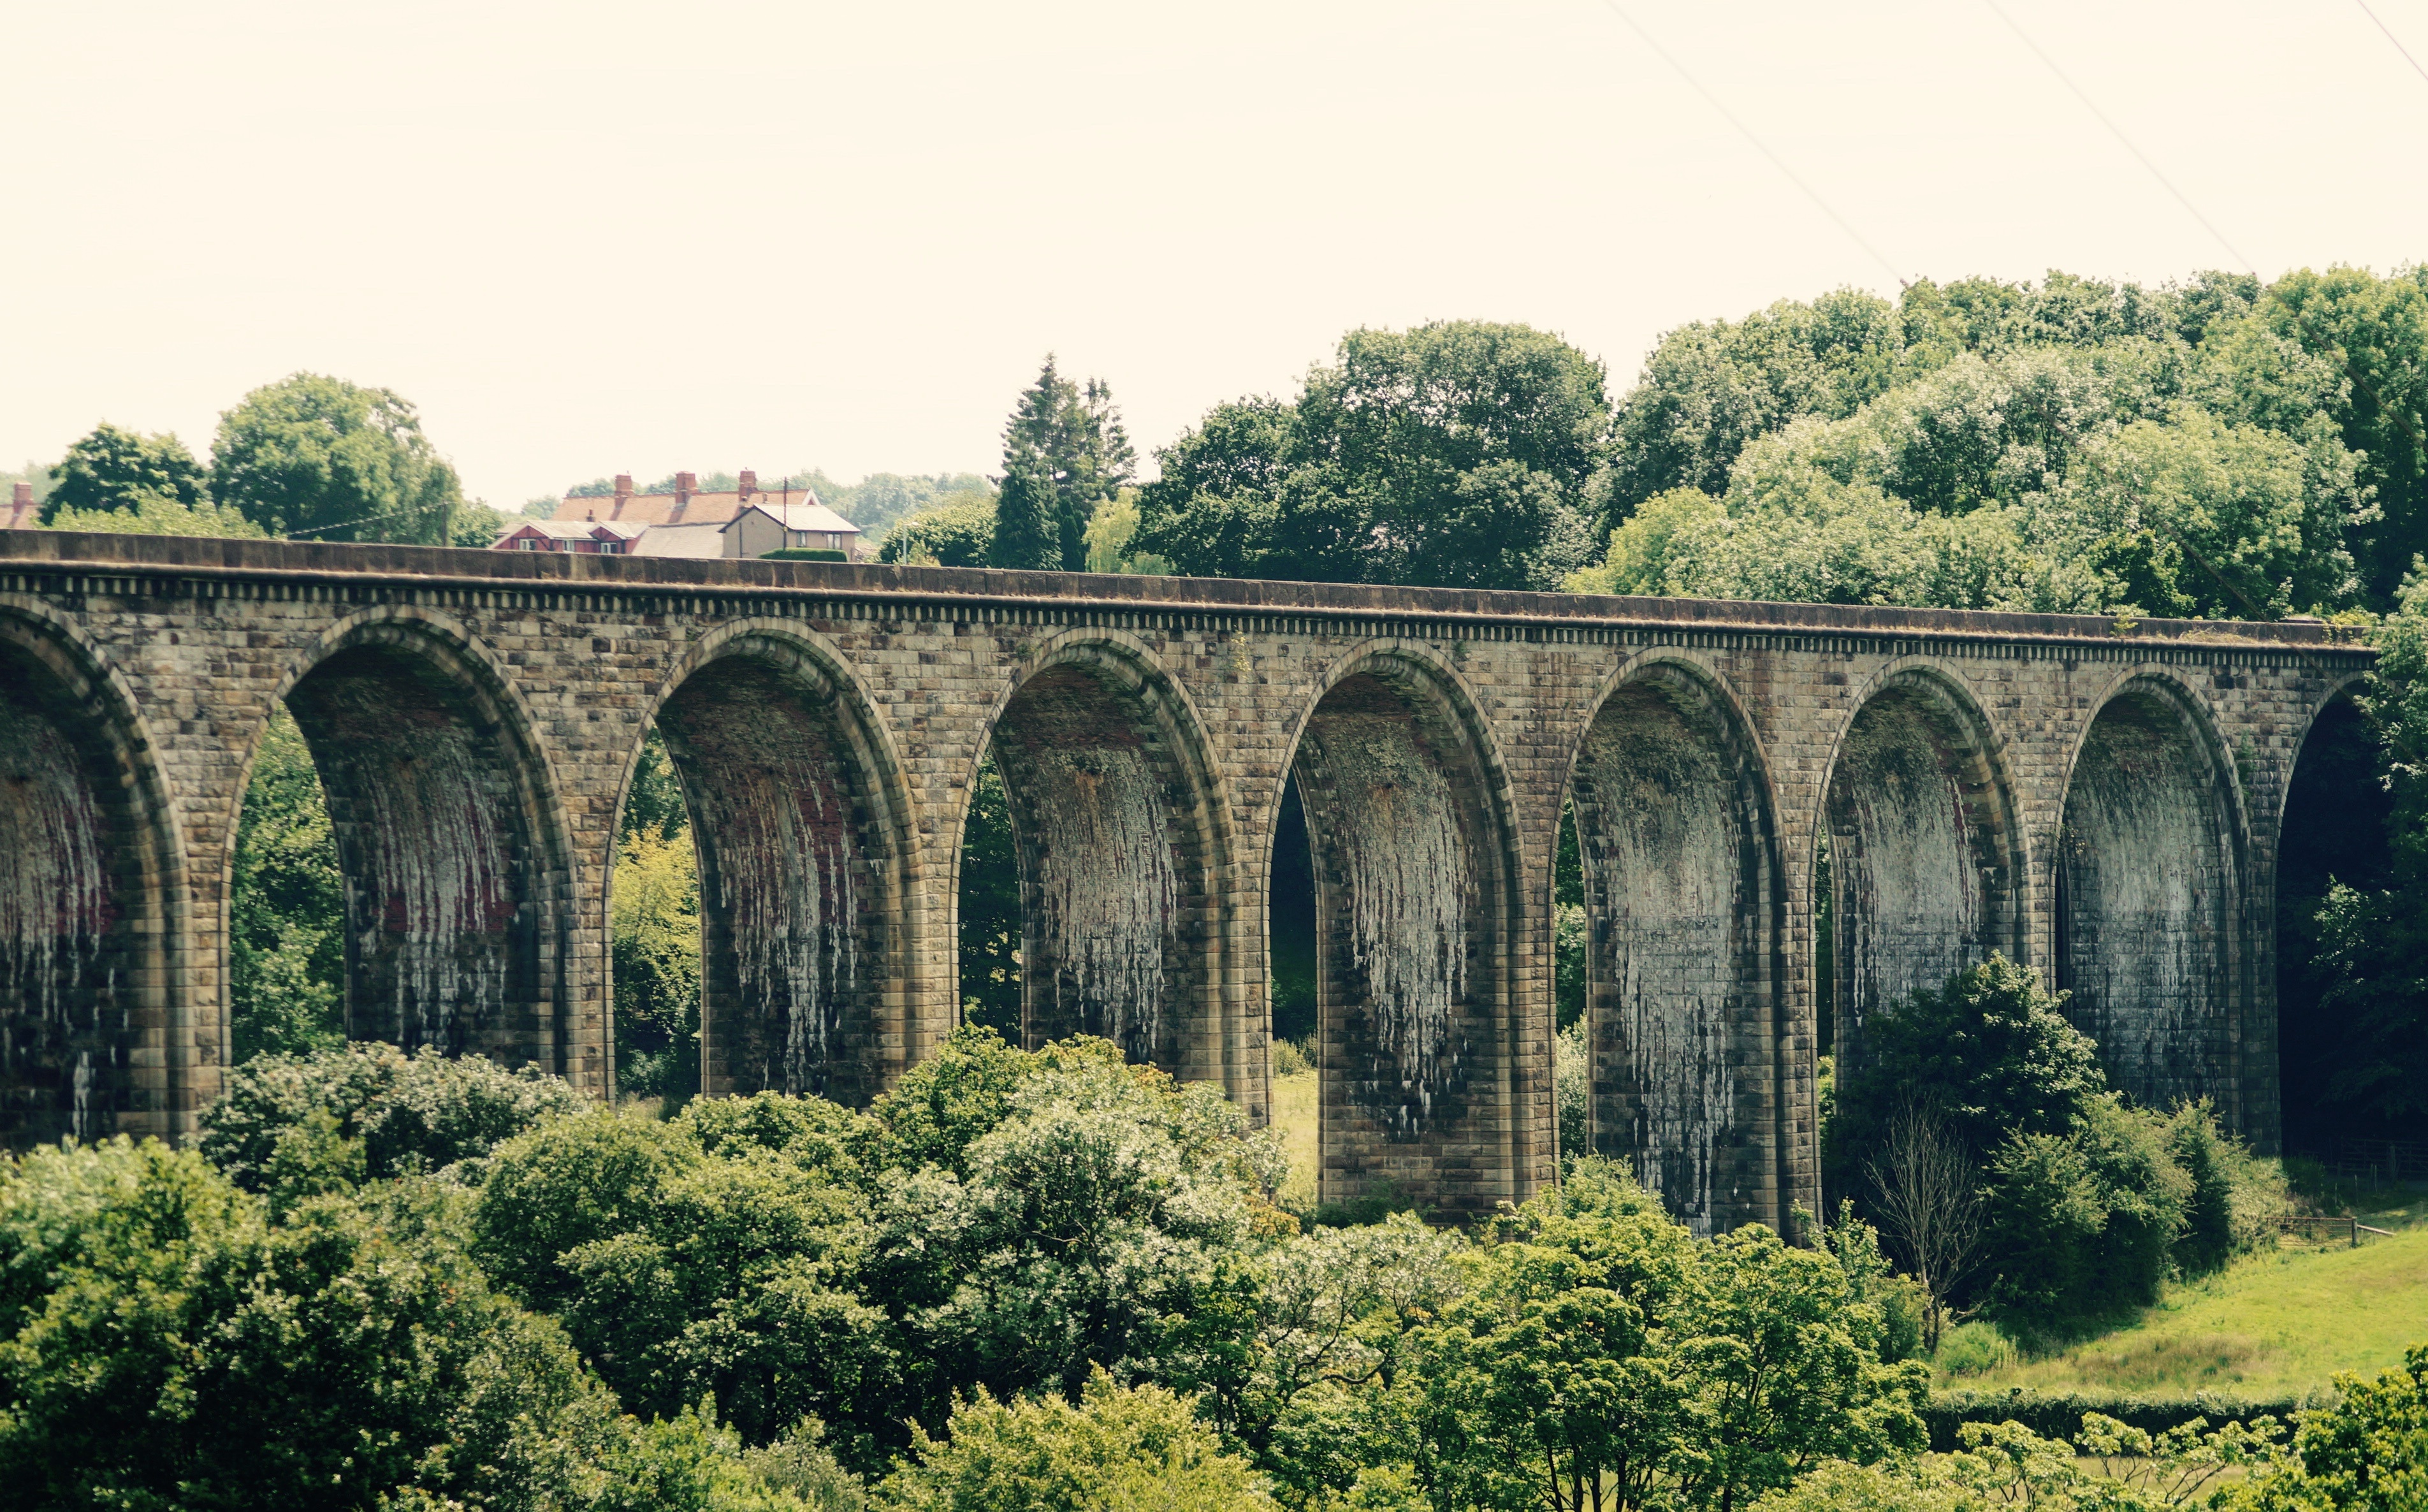
landscape, nature, outdoor, architecture, sky, track, railway, railroad, bridge, view, old, rail, train, travel, transportation, transport, arch, journey, landmark, wales, scene, viaduct, aqueduct, arch bridge, nonbuilding structure